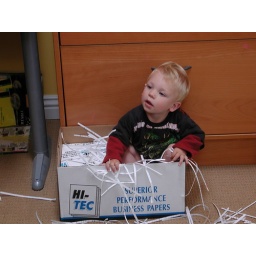
2003 Apr 16 Ethan in shredded paper at JG office